Zenkō-ji

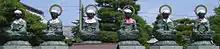
The Rokujizō

The Rokujizō are located to the right of the Daikanjin. The Rokujizō are statues of the six Bodhisattvas, who gave up Buddhist enlightenment, in order to provide salvation to others. The Bodhisattvas are said to be able to commune with the six realms of hell, starvation, beasts, carnage, human beings, and divine beings.